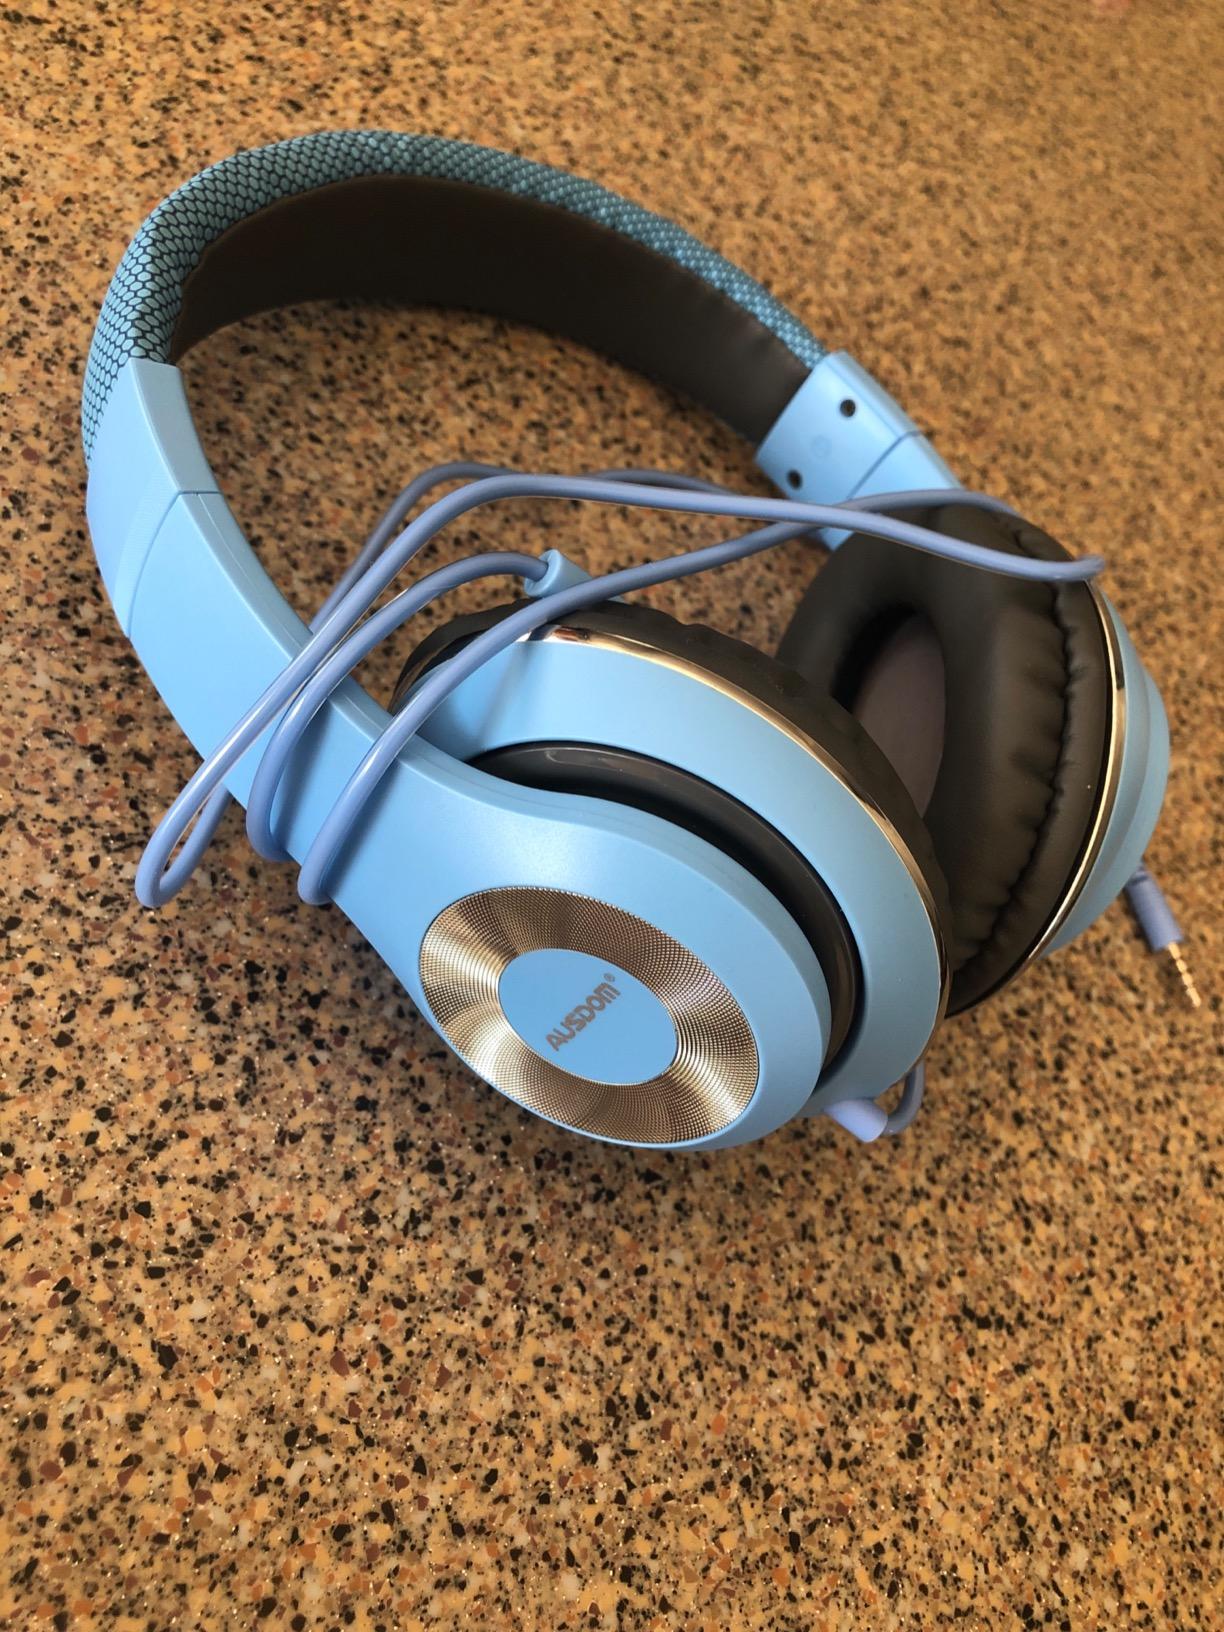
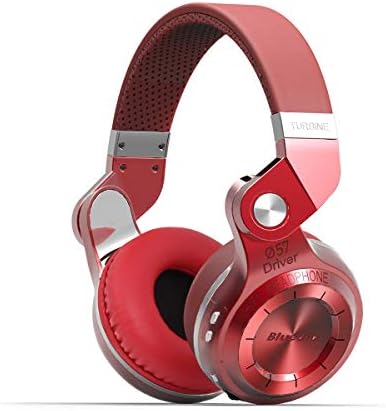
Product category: headphones
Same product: no